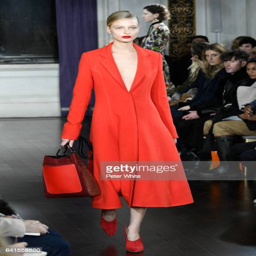
person walks the runway during show during fashion week